West Liberty Commercial Historic District

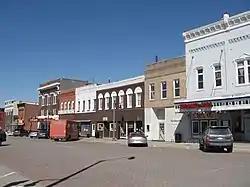

The West Liberty Commercial Historic District in West Liberty, Iowa, United States, is a historic district that was listed on the National Register of Historic Places in 2002. At that time, it included 41 contributing buildings, six other contributing structures, and eight non-contributing buildings.